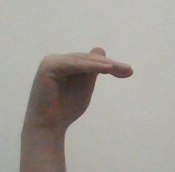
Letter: khaa